Jaarbeurs

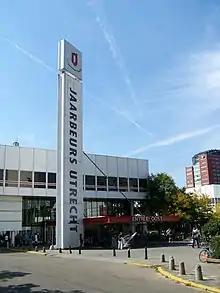
Jaarbeurs entrance

The Jaarbeurs (Dutch for 'Yearly Fair') is an exhibition and convention centre in Utrecht, the Netherlands. Noted events include the former Space '86, the Hobby Computer Club Days ("HCC Dagen"), and the Mega Record & CD Fair. The venue used to be also a regular base for music festivals like ASOT festival and Thunderdome.